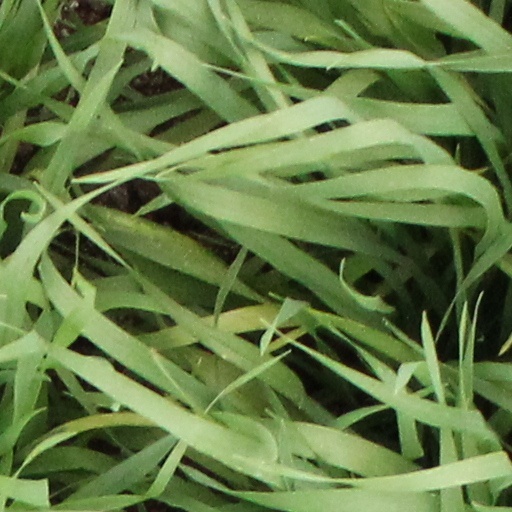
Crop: wheat